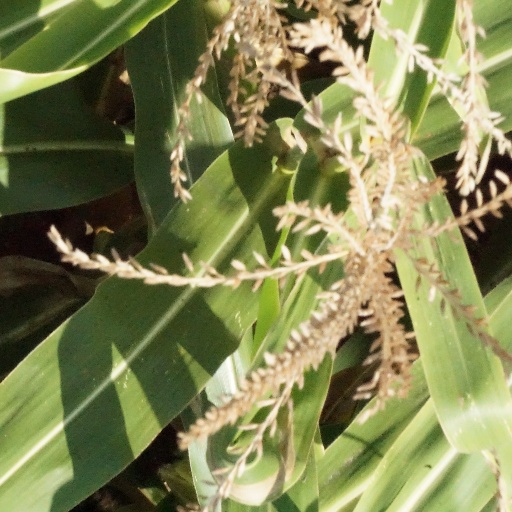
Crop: maize; corn